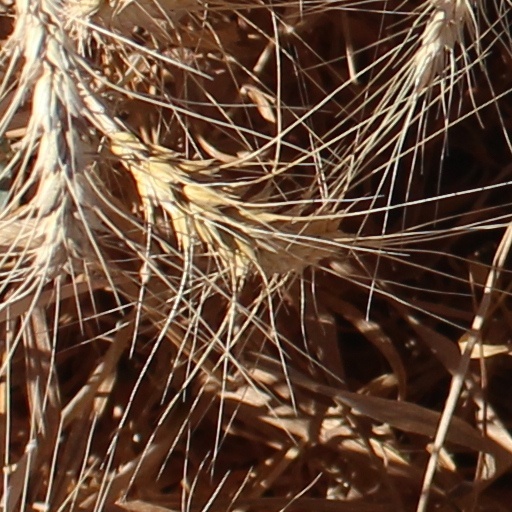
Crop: wheat